Insular illumination

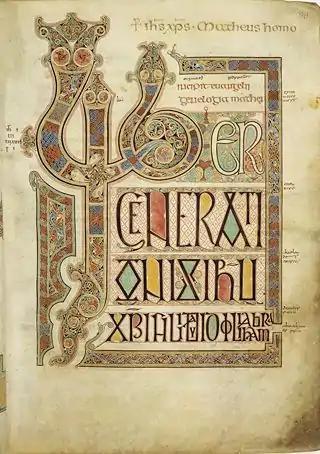
Folio 27 of the Lindisfarne Gospels, British Library, Cotton MS Nero D.IV

Insular illumination refers to the production of illuminated manuscripts in the monasteries of Ireland and Great Britain between the 6th and 9th centuries, as well as in monasteries under their influence on continental Europe. It is characterised by decoration strongly influenced by metalwork, the constant use of interlacing, and the importance assigned to calligraphy. The most celebrated books of this sort are largely gospel books. Around sixty manuscripts are known from this period.